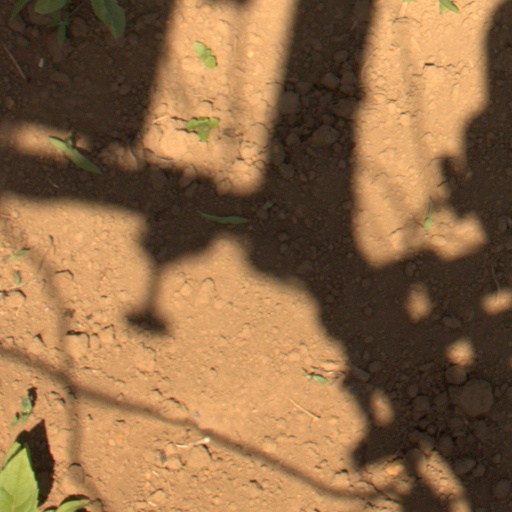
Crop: Jerusalem artichoke